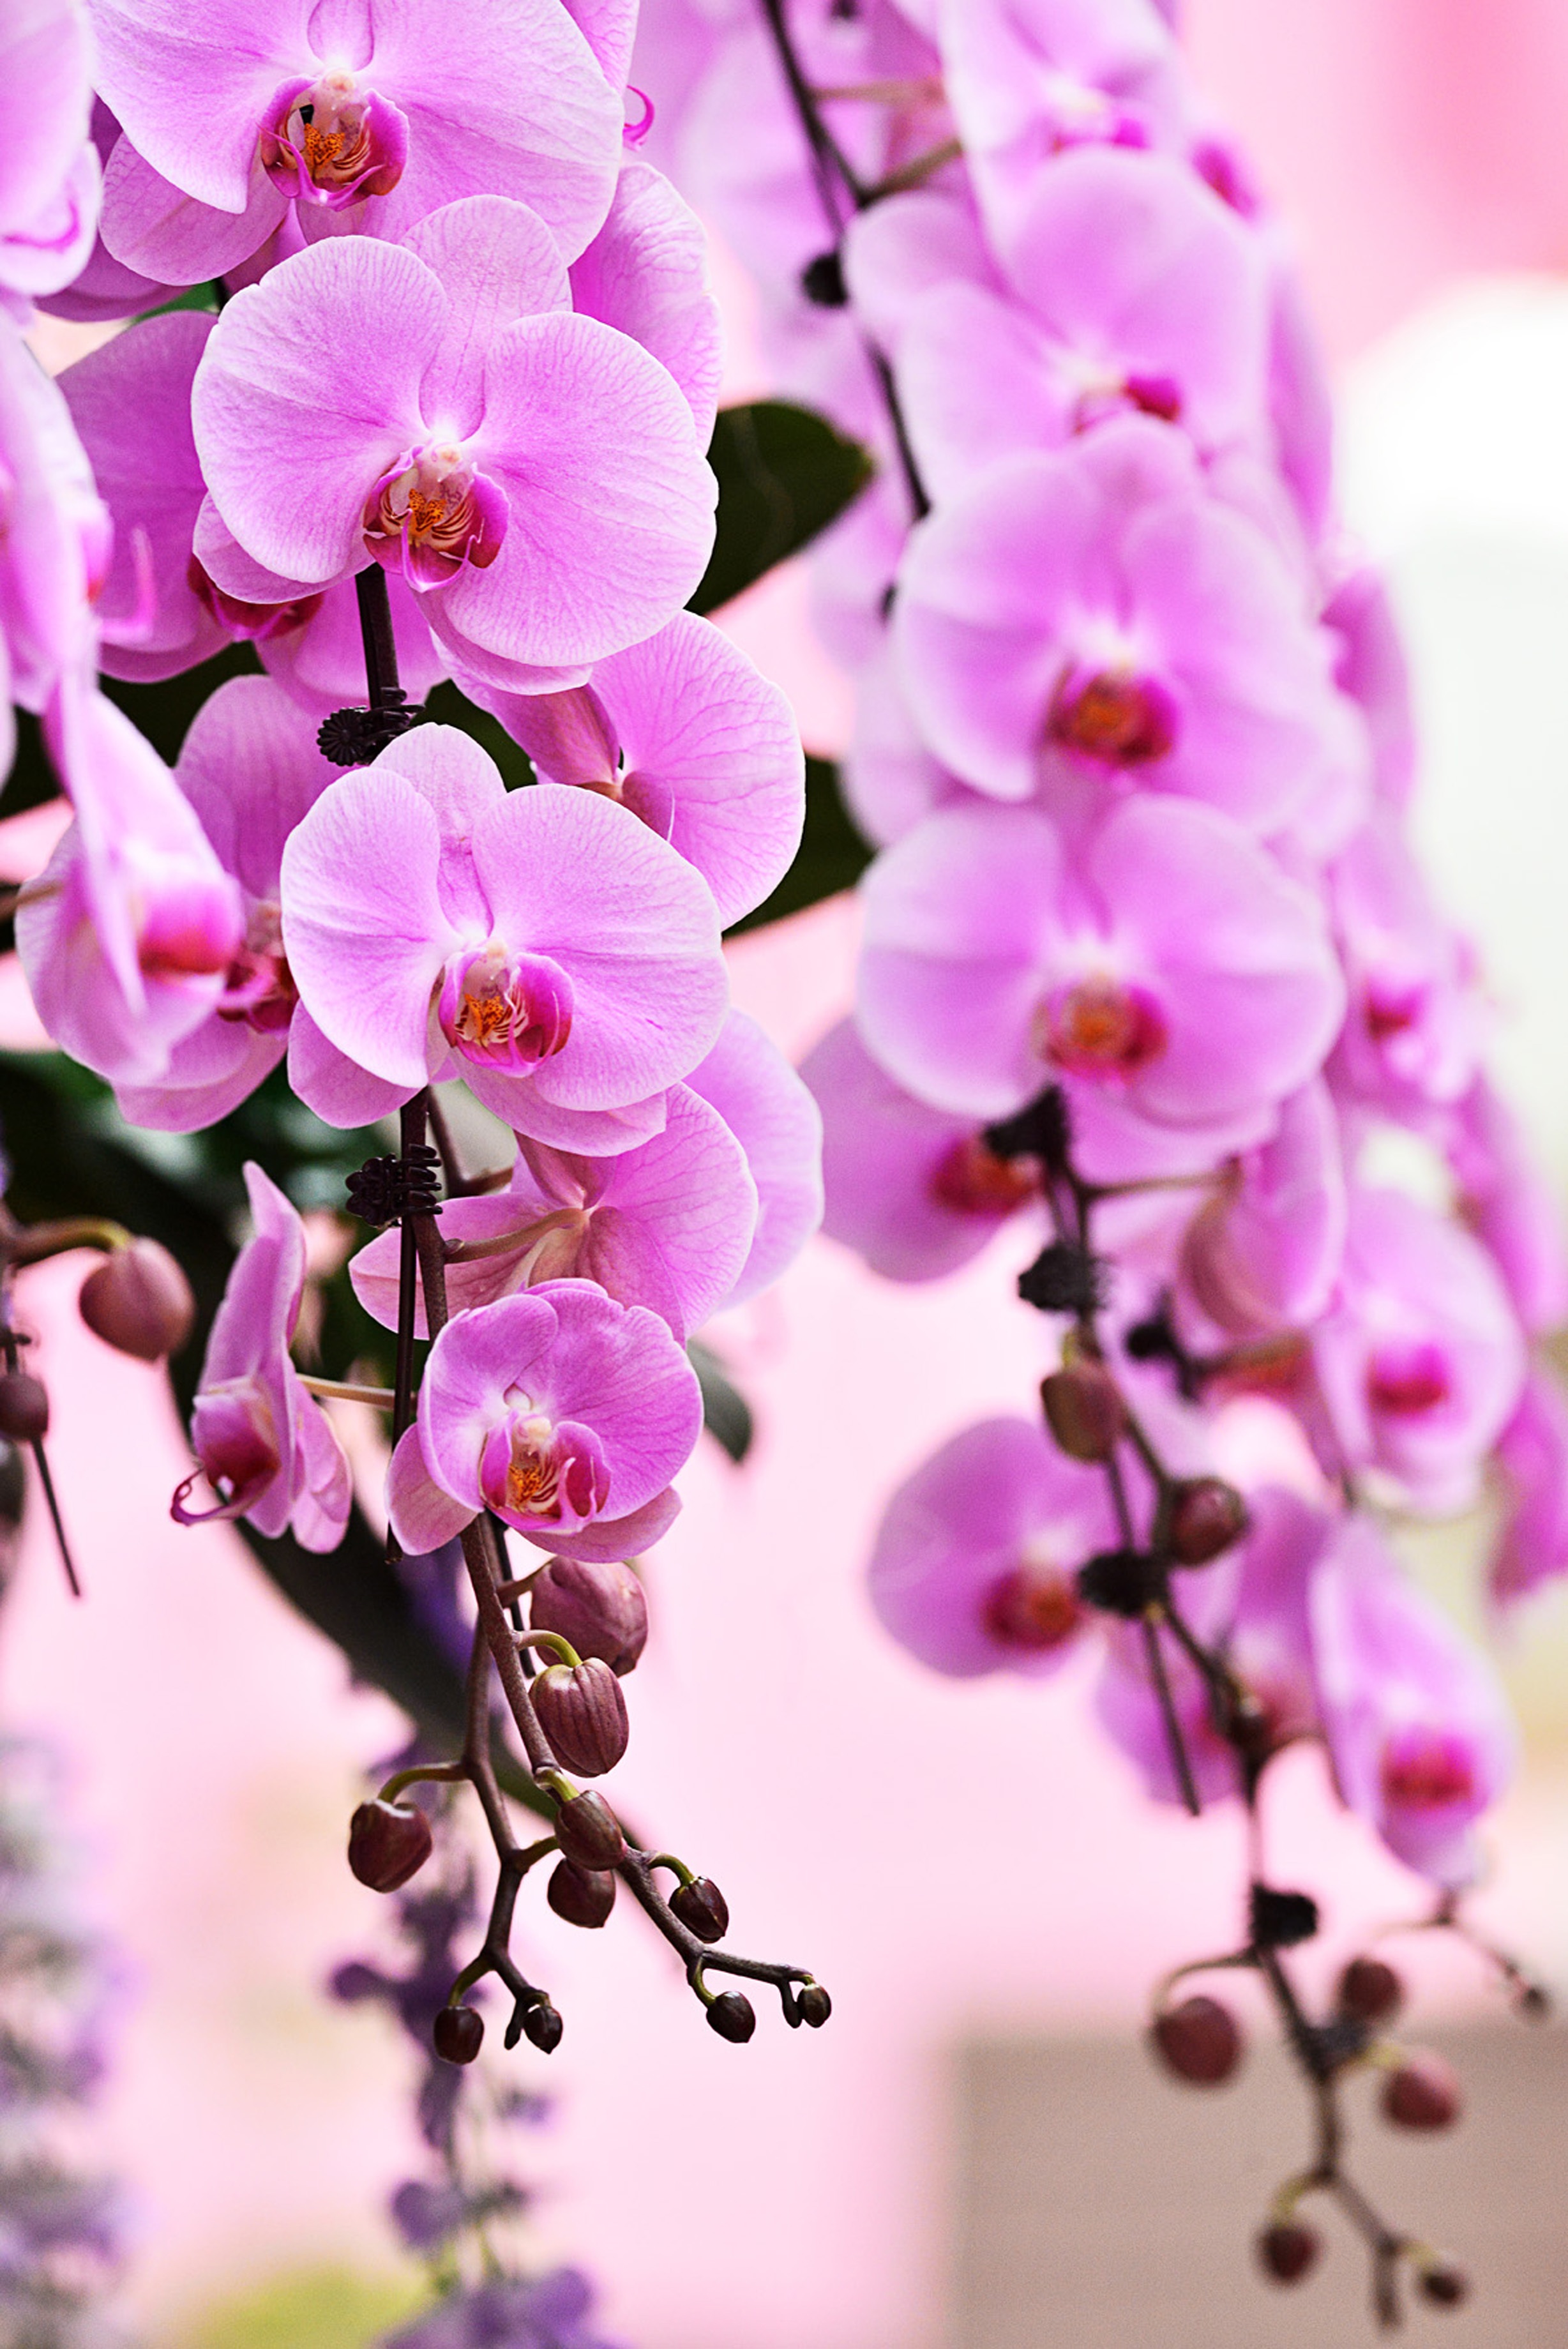
branch, blossom, plant, flower, purple, petal, travel, pattern, spring, botany, pink, flora, orchid, floristry, macro photography, flowering plant, land plant, moth orchid